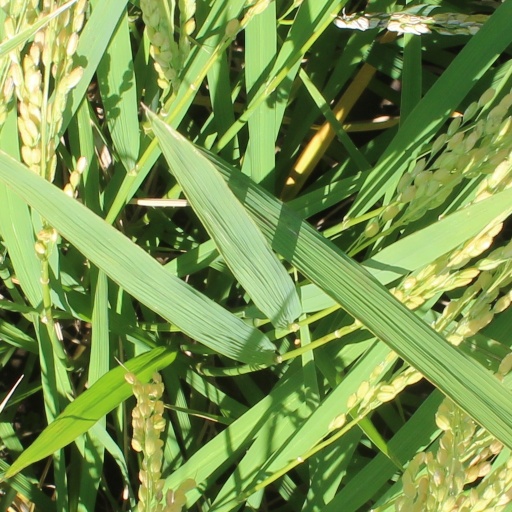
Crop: rice